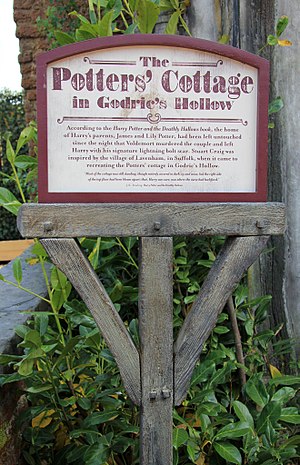
Steder i Harry Potter-universet / Boliger / Godricdalen
Skilt i Godricdalen der mindes Harry Potter og hans forældre.
Den følgende liste er en oversigt over steder i Harry Potter-universet. Disse fiktive steder eksisterer kun i J.K. Rowlings romanserie Harry Potter.